The Golden Girls

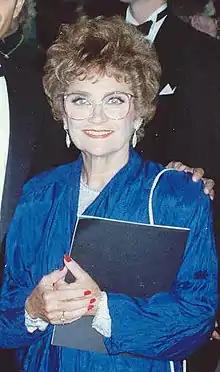
Estelle Getty at the 41st annual Primetime Emmy Awards in 1989

Susan Harris developed a spin-off centering on empty nest syndrome. The initial pilot was aired as the 1987 "Golden Girls" episode "Empty Nests", and starred Paul Dooley and Rita Moreno as George and Renee Corliss, a married couple living next to the "Golden Girls" characters, who face empty nest syndrome after their teenaged daughter goes to college. When that idea was not well received, Harris retooled the series as a vehicle for Richard Mulligan, and the following year "Empty Nest" debuted, starring Mulligan as pediatrician Harry Weston, a widower whose two adult daughters moved back home.